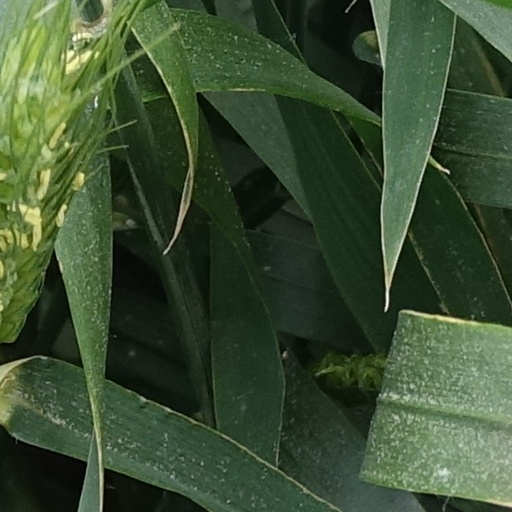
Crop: wheat